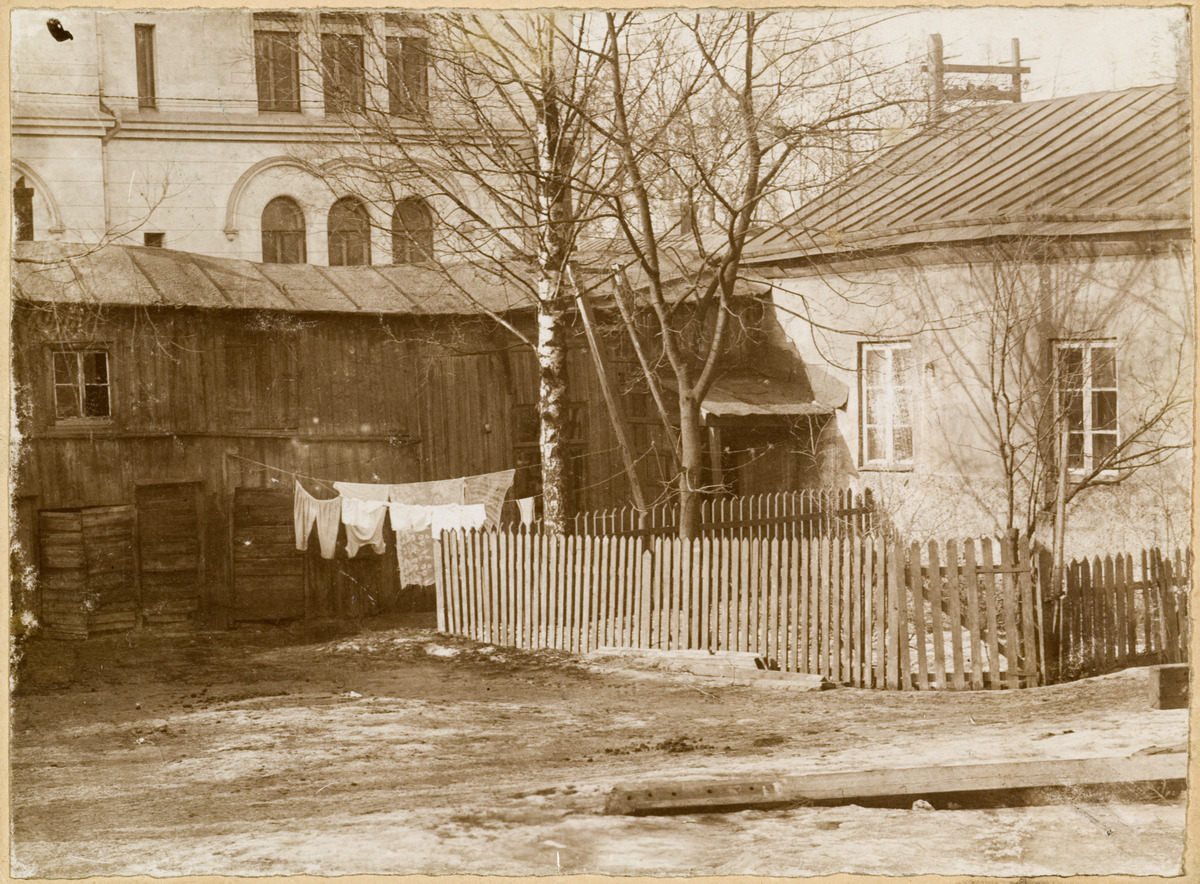
Mikonkatu 20, sisäpiha
sisällön kuvaus: Mikonkatu 20, sisäpiha. Taustalla on vuonna 1902 valmistunut Kansallisteatteri, Itäisen Teatterikujan puolelta nähtynä.

Kuvassa olevalle tontille valmistuivat 1906 Sebastian Gripenbergin suunnittelemat kerrostalot: Itäinen teatterikuja 3 sekä Mikonkatu 20 (kameran sijaintipaikka).

Tämä Rosenbergin valokuva ollut myös aiheena Sigfrid August Keinäsen (1841-1914) maalaukselle, joka kuuluu nykyisin Helsingin kaupunginmuseon kokoelmiin (Inventaarionumero XXVII:1991) mustavalkoinen
Kuvaaja: Rosenberg, Harald, valokuvaaja
Ajankohta: kuvausaika 1902-1905
Paikka: Suomi, Uusimaa, Helsinki, Kluuvi Helsinki, Mikonkatu 20
Aiheet: pihat, sisäpihat, rakennukset, puurakennukset